Kaliya jue Temple

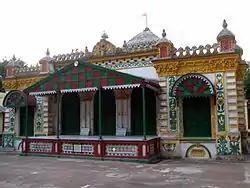
Kaliya jue Temple

Kaliya jue Temple dedicated to the Hindu God Krishna is located in the town of Dinajpur, Bangladesh. The temple is situated to the west side of the Dinajpur Rajbari.